Crying Time

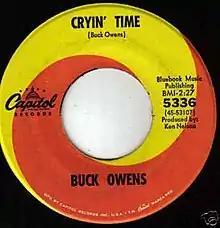
Original release by Buck Owens, Capitol 5336, 1964.

Owens recorded the original version of his song and released it as the B side to the 45 single "I've Got a Tiger By the Tail" in 1964, Capitol 5336, but it failed to reach the music charts. A cover version of "Crying Time" was then recorded by R&B singer Ray Charles, and his version proved to be a hit. Featuring backing vocals by the Jack Halloran Singers and The Raelettes, the song reached number six on the US "Billboard" Hot 100 chart in February 1966. Charles' version of the song also peaked at number five on the R&B chart and spent three weeks at number one on the easy listening chart. In the United Kingdom, the song reached number 50 on the UK Singles Chart. In addition, Charles' version of "Crying Time" won two Grammy Awards in 1967, in the categories Best R&B Recording and Best R&B Solo Performance.